Victoria Price

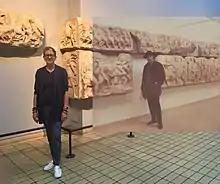
Victoria Price with a photo of her father, Vincent Price, superimposed in a nearby position at the British Museum in London.

Price is the author of the inspirational memoir, "The Way of Being Lost: A Road Trip to My Truest Self" (Ixia Press/Dover, 2018) and "Living Love: 12 Heart-Centered Practices to Transform Your Life" (ixia Press/Dover, 2020).